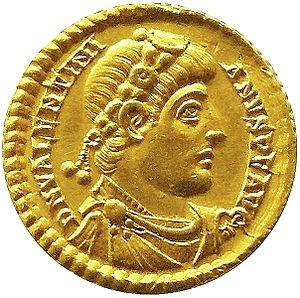
Solidus d'or de Valentinien Ier (364-375) atelier de Trèves - Musée d""archéologie nationale de Saint-Germain-en-Laye, Inv n° 1499 N"
Cet article présente la liste des empereurs romains depuis Auguste jusqu'à la déposition de Romulus Augustule.